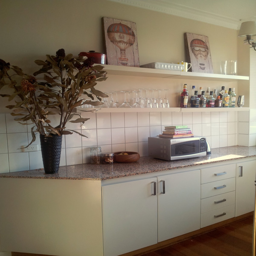
hack : how to install lack floating shelves in the kitchen